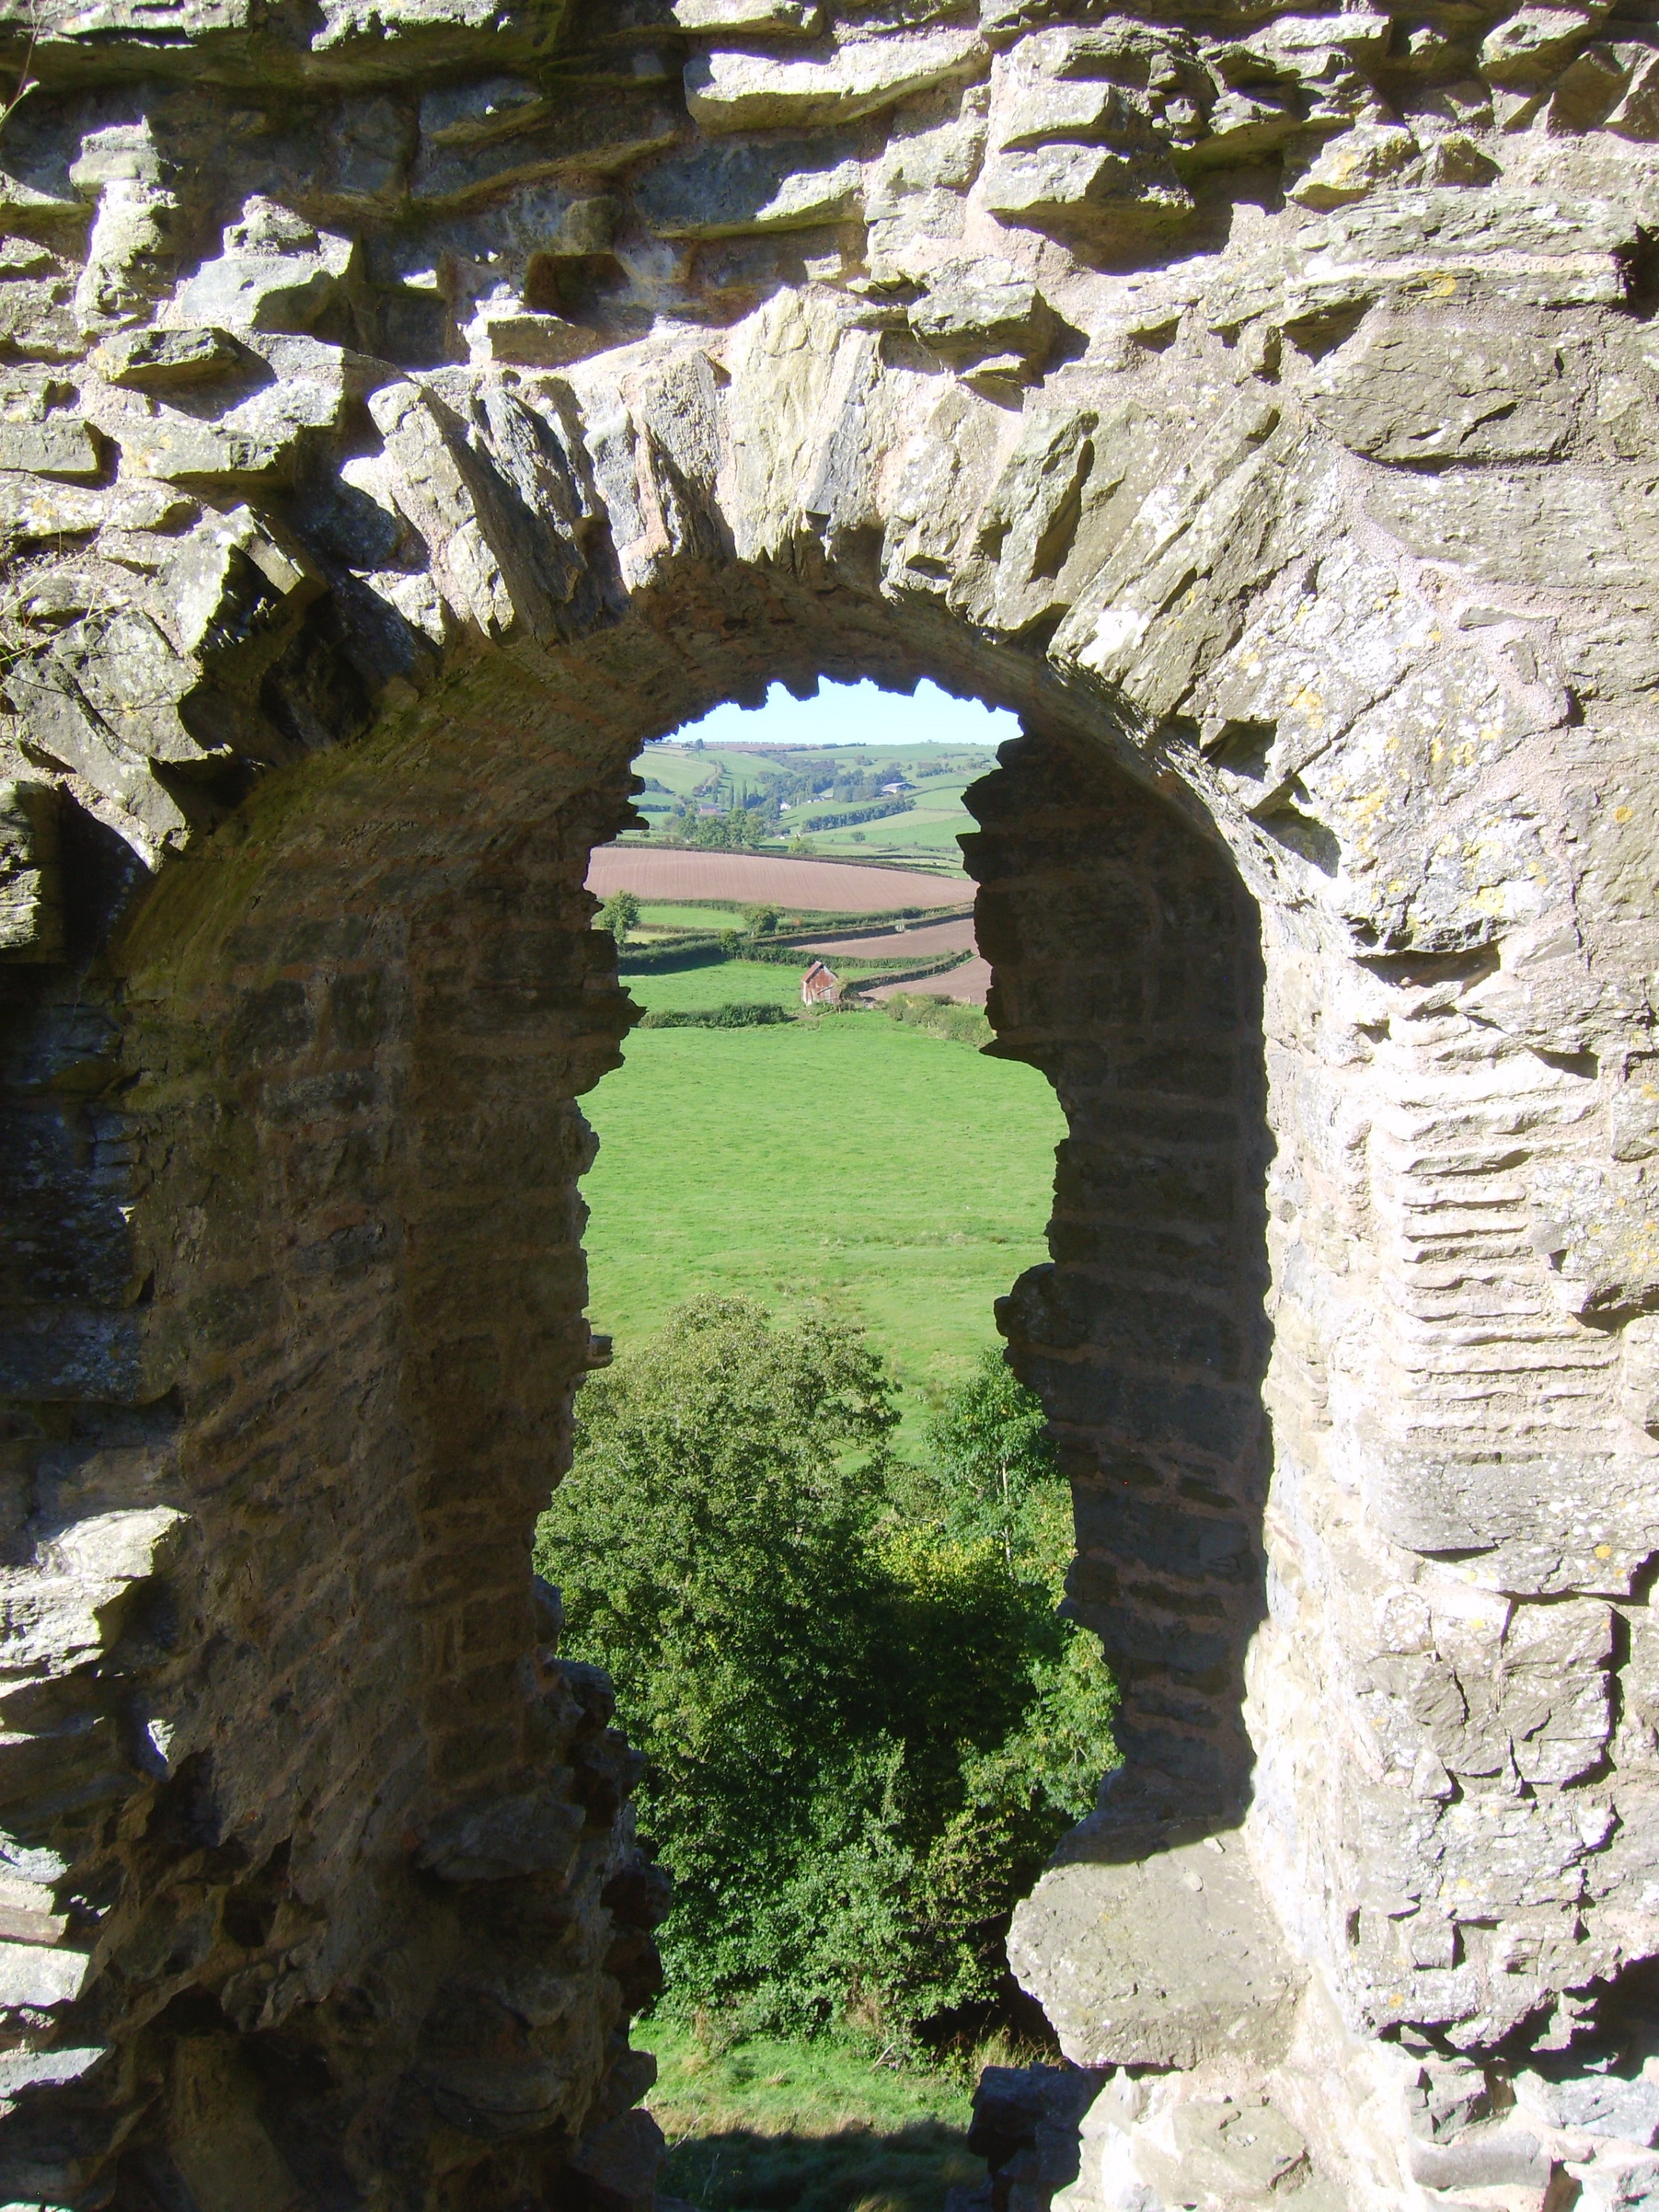
rock, formation, arch, castle, temple, ruins, monastery, shrine, shropshire, ancient history, clun castle, clun